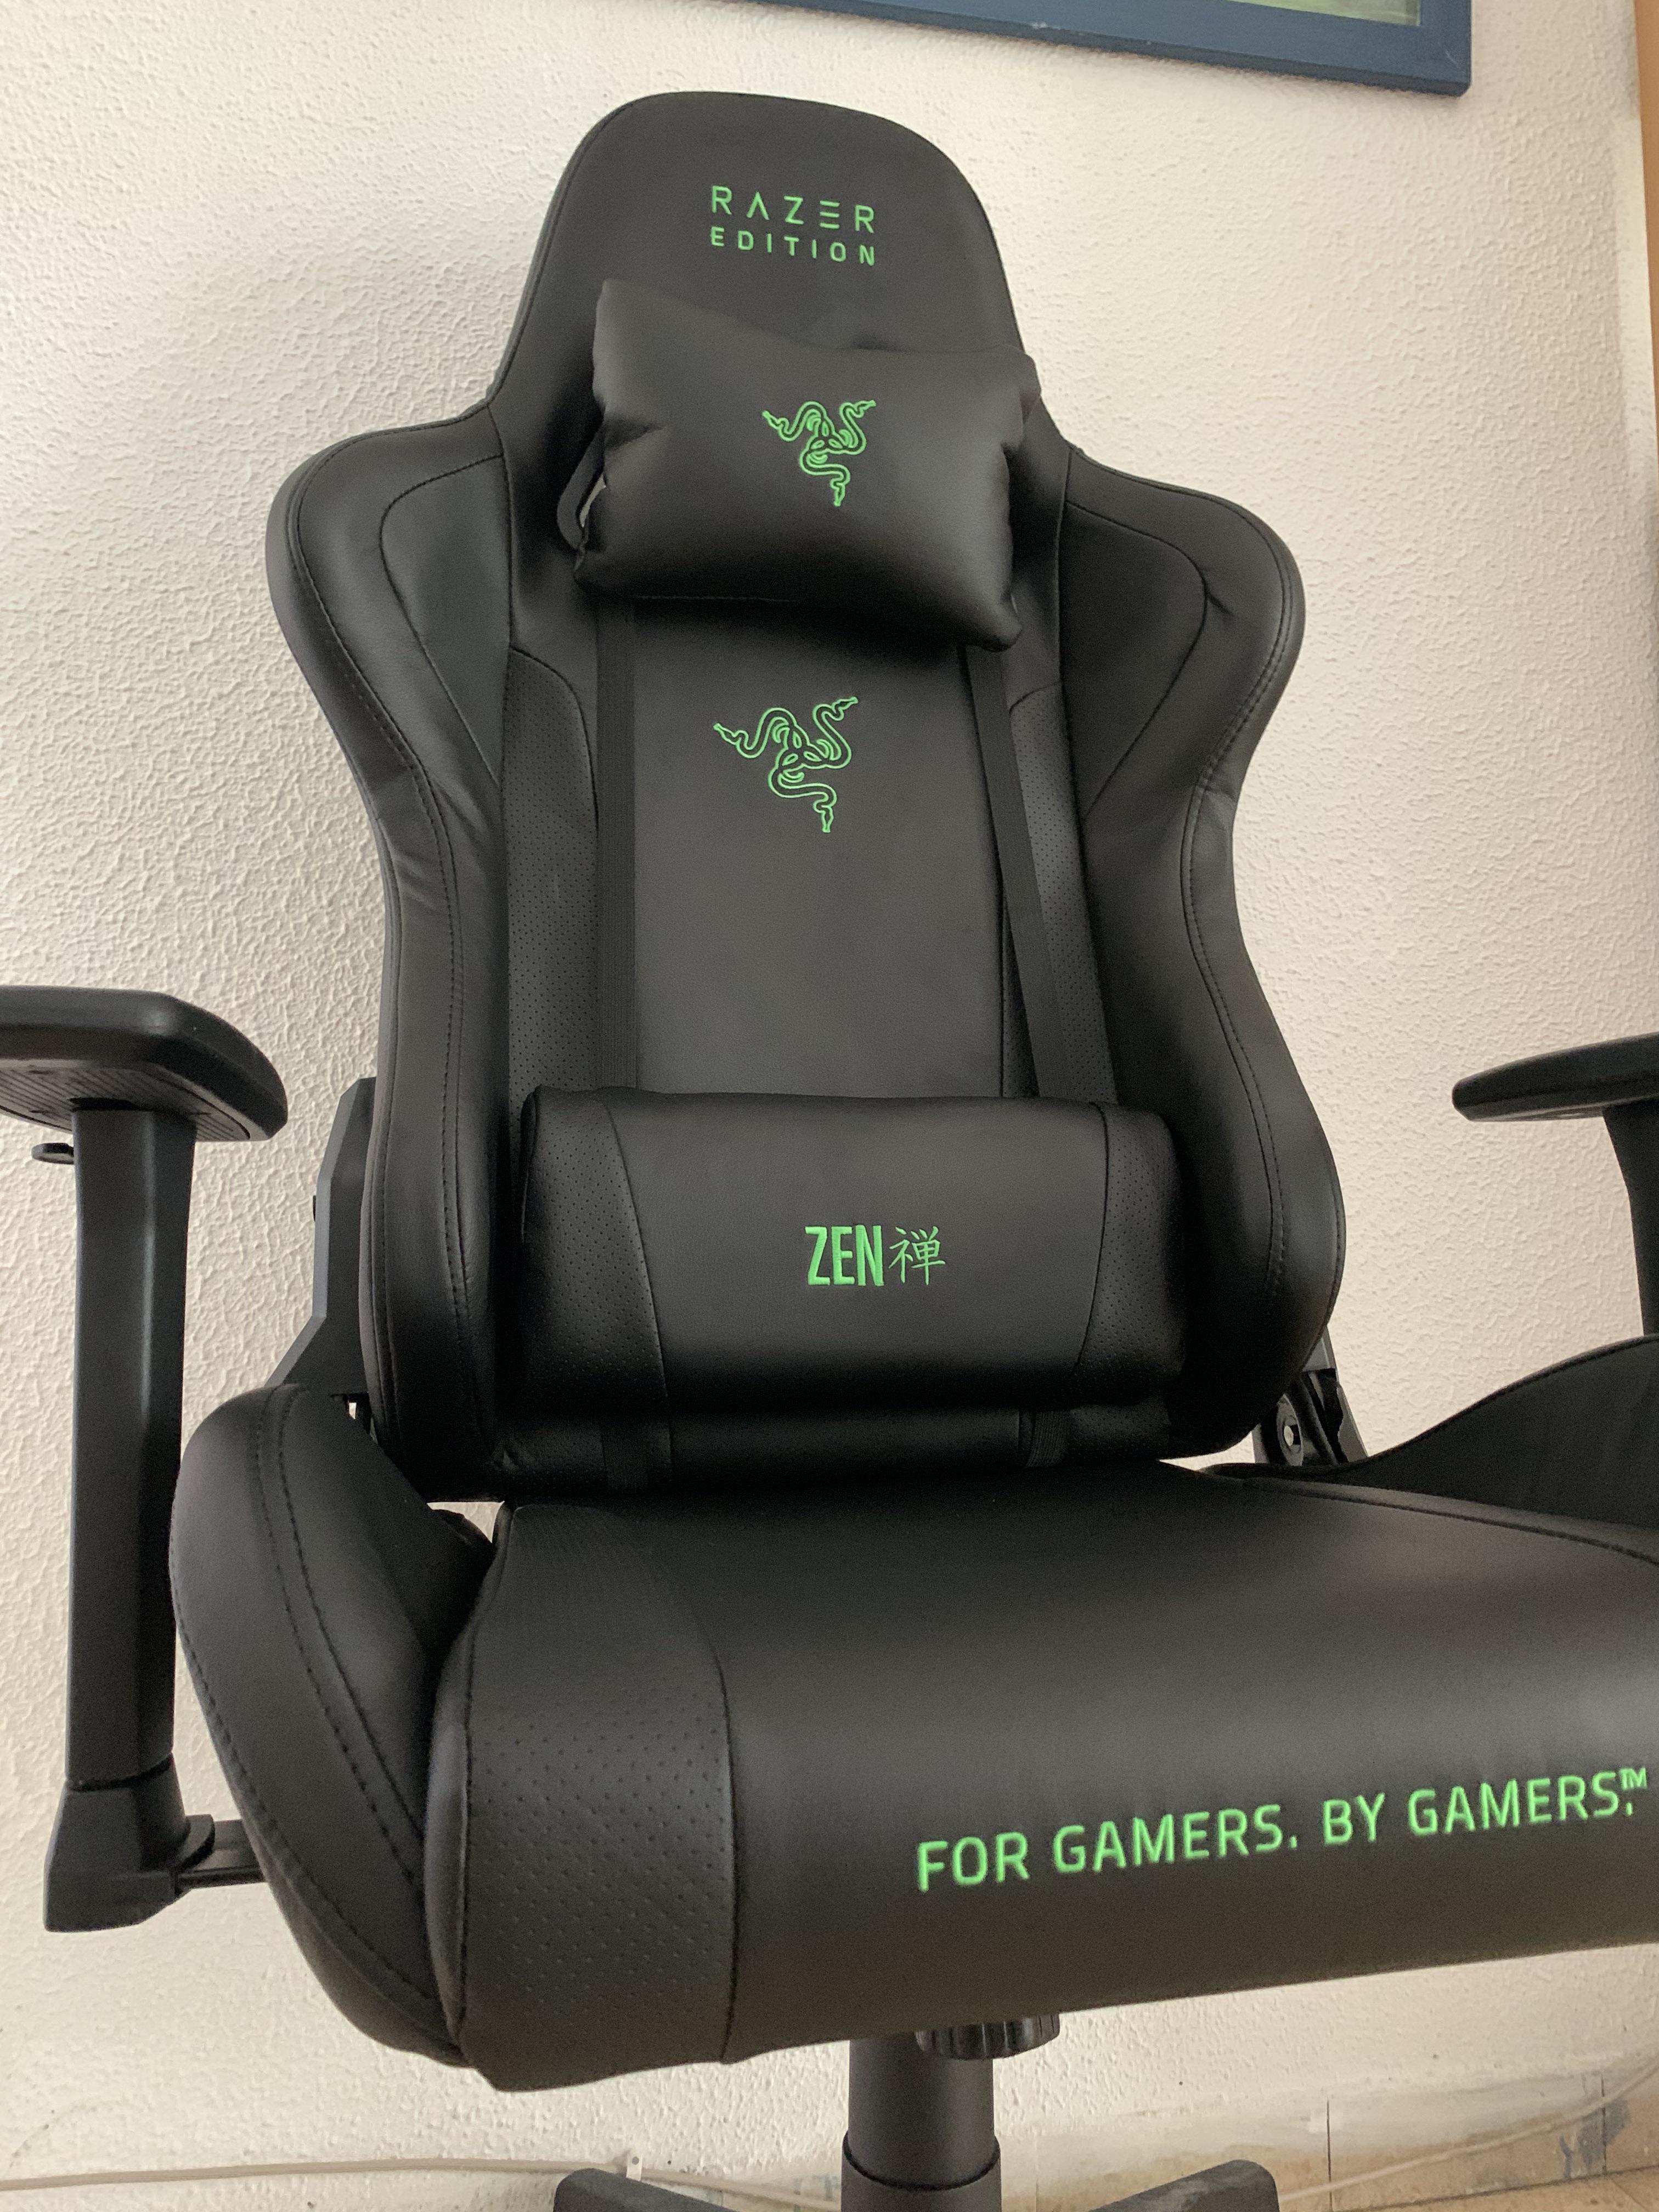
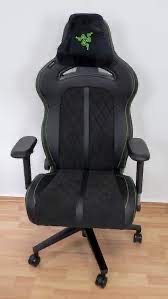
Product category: items_chair
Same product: no